Waltensburg/Vuorz railway station

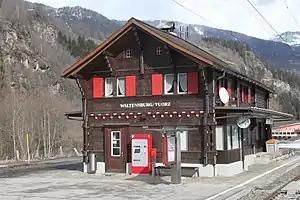
The station building in 2014

Waltensburg/Vuorz railway station is a station on the Reichenau-Tamins–Disentis/Mustér railway of the Rhaetian Railway in the Swiss canton of Graubünden. It serves the village of Waltensburg/Vuorz in the municipality of Breil/Brigels.